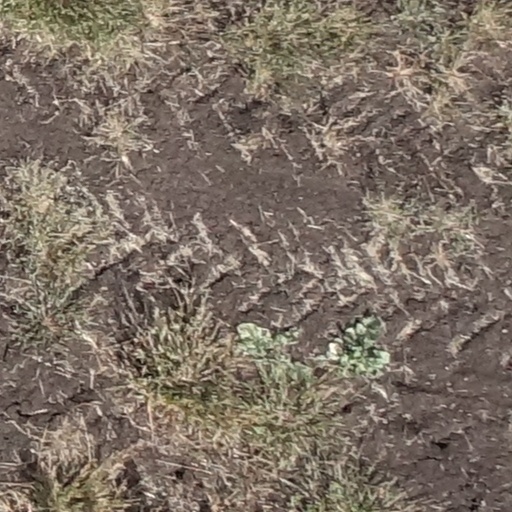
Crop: sorghum